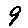
Label: 9